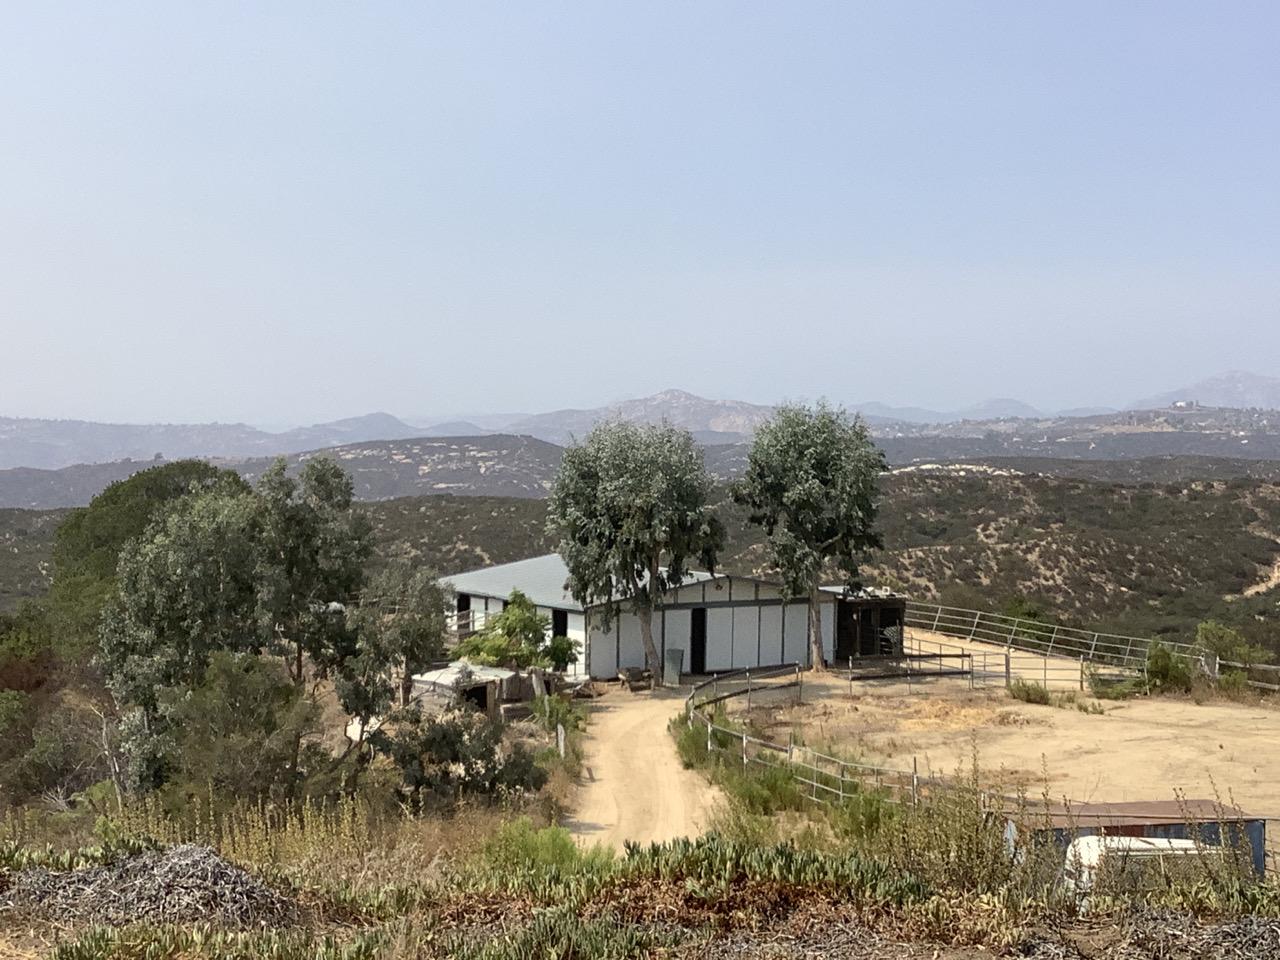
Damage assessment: no_damage